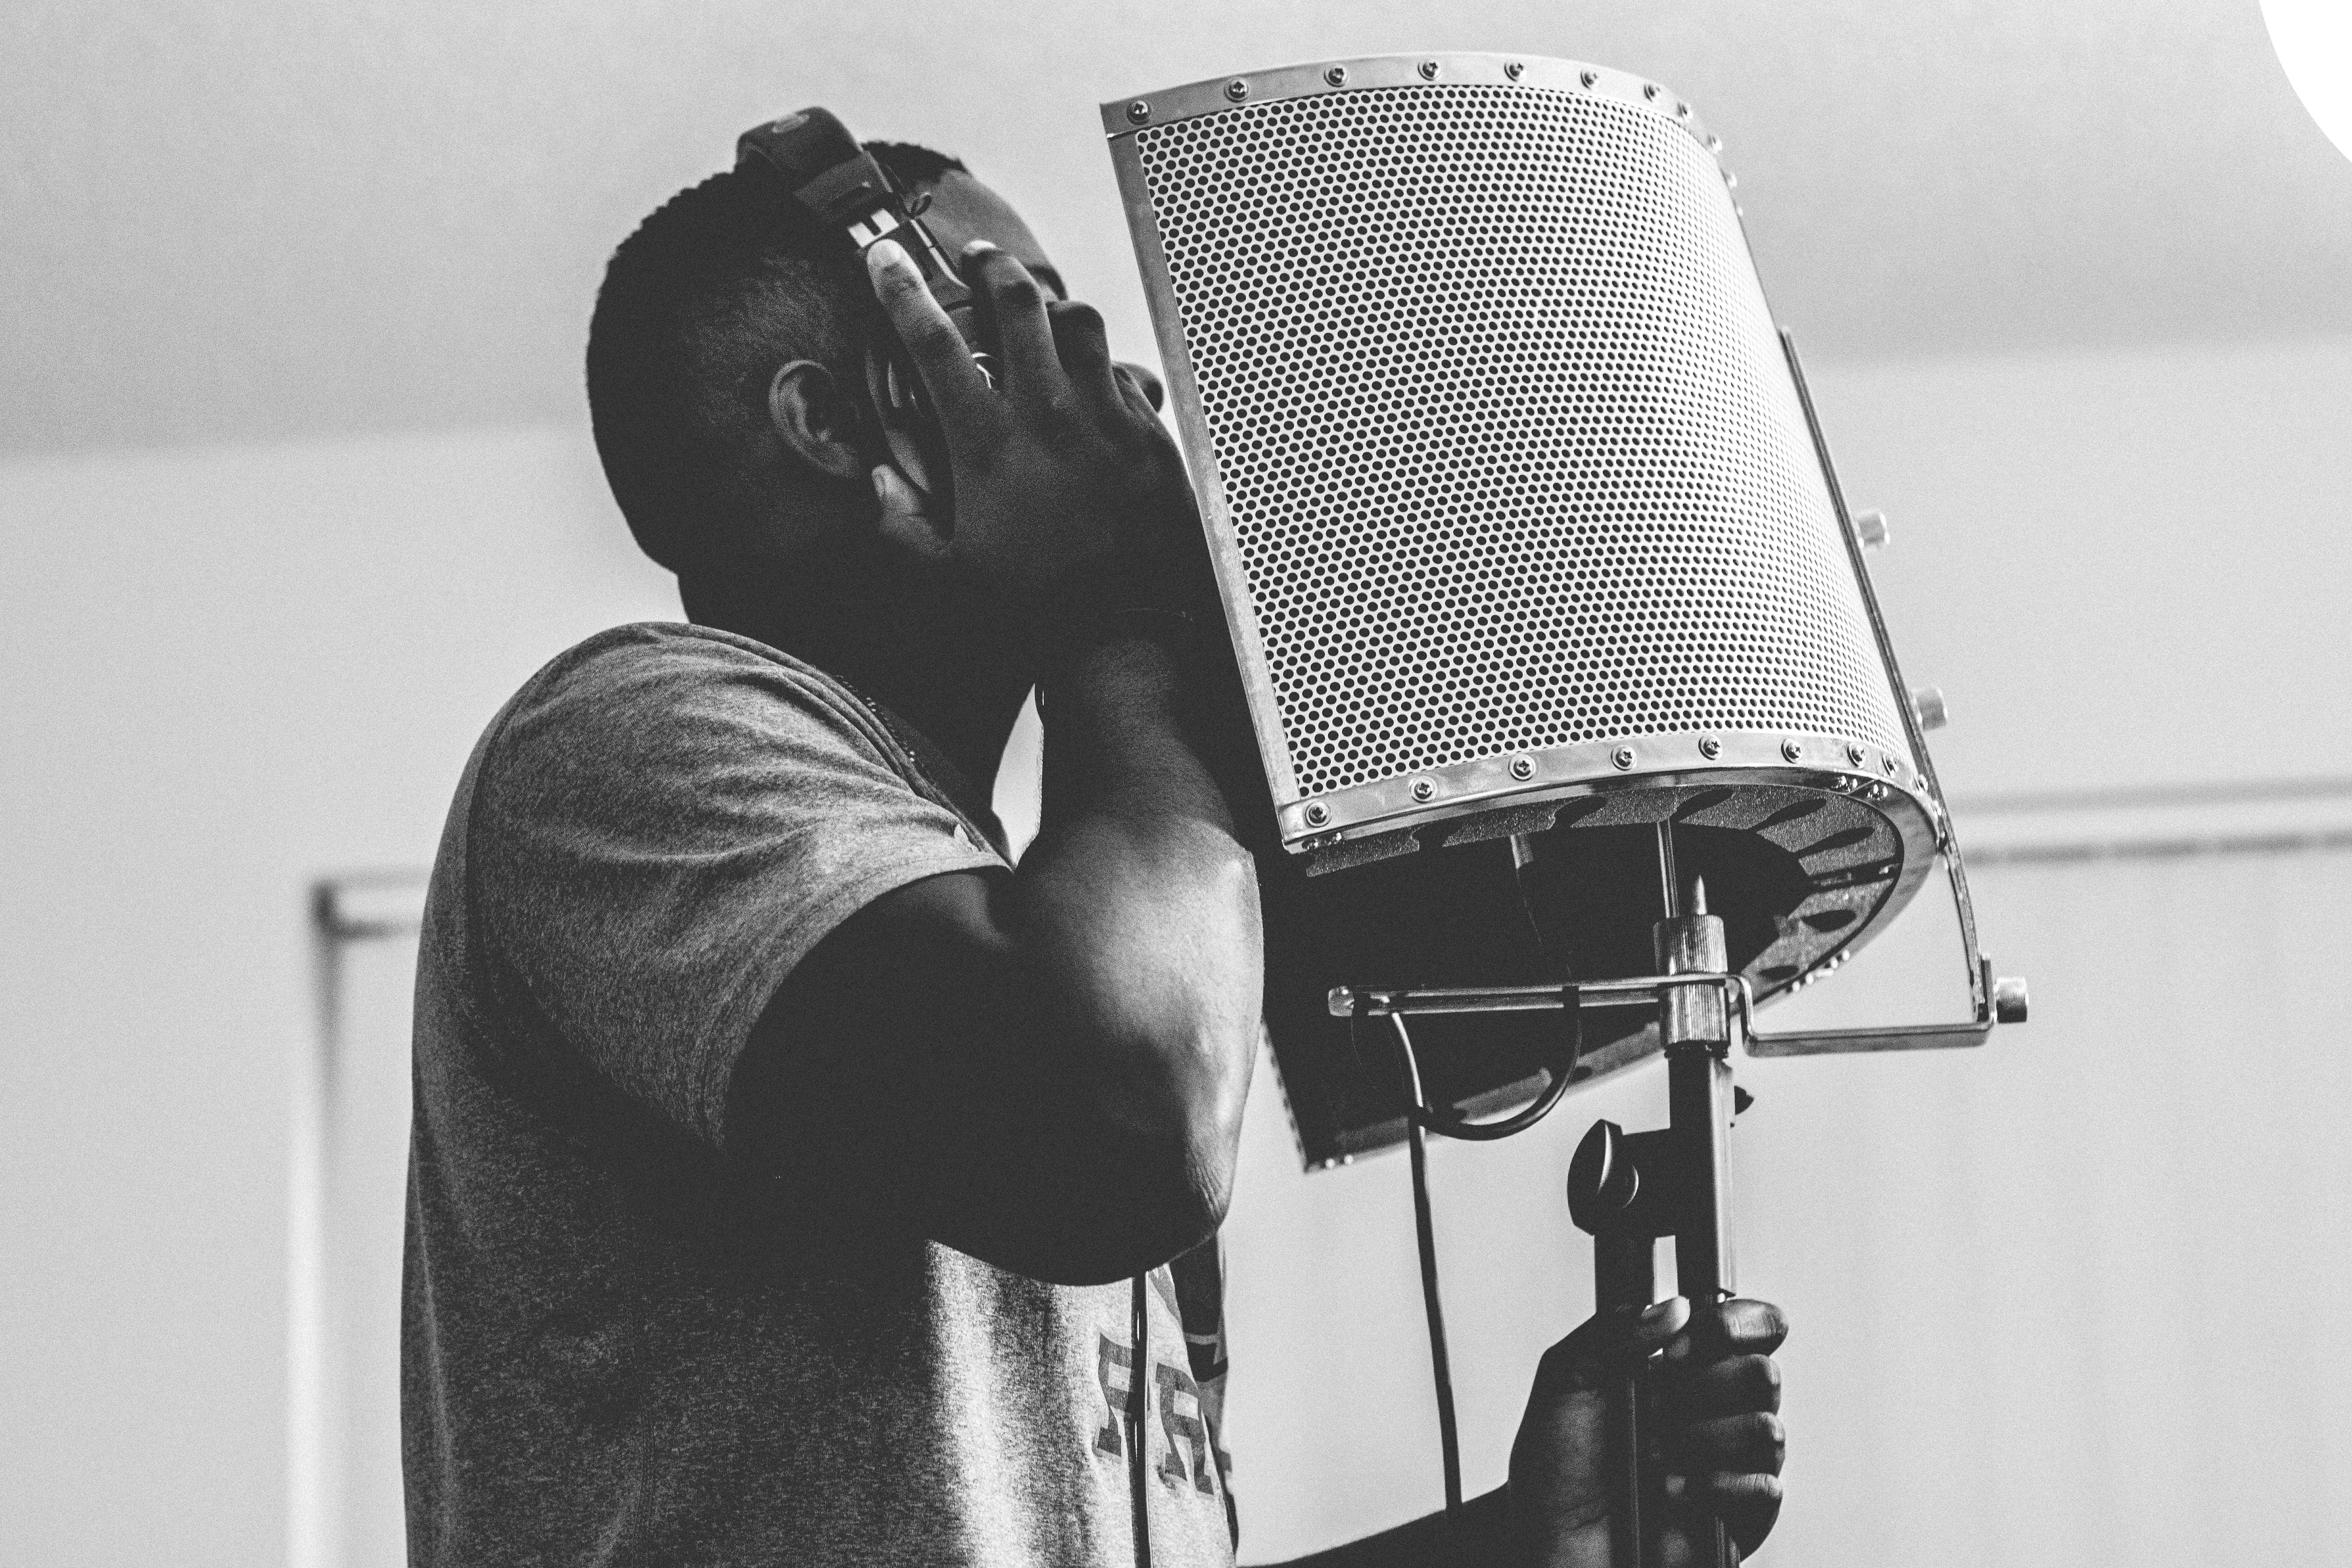
black and white, white, photography, black, monochrome, photograph, image, monochrome photography